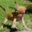
Label: dog